Crimean War

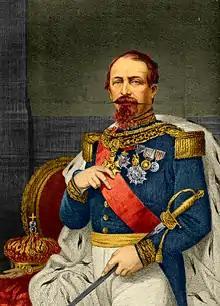
French Emperor Napoleon III

Because of "British commercial and strategic interests in the Middle East and India", the British joined the French, "cement[ing] an alliance with Britain and... reassert[ing] its military power". Among those who supported the British strategy were Karl Marx and Friedrich Engels. In his articles for the "New-York Tribune" around 1853, Marx saw the Crimean War as a conflict between the democratic ideals of the west that started with the "great movement of 1789" against "Russia and Absolutism". He described the Ottoman Empire as a buffer against a pattern of expansionism by the Tsar. Marx and Engels also accused Lord Palmerston of playing along with the interests of Russia and being unserious in preparing for the conflict. Marx believed Palmerston to be bribed by Russia, and shared this belief with David Urquhart. Urquhart, for his part, was a British politician who was a major advocate for the Ottoman Empire.